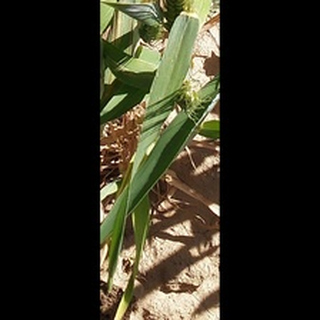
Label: healthy_wheat